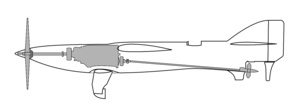
Le Piaggio P.7 ou Piaggio-Pegna P.c.7 est un hydravion de course italien conçu et construit par Piaggio pour le Trophée Schneider 1929.